Evoramonte

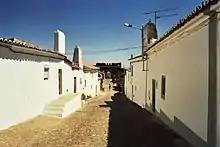
Casa do Convenção de Evoramonte

It was on 26 May 1834, that the historical "Convenção de Evoramonte" ("Concession of Evoramonte") was signed between the forces of Queen Maria II (under her father Peter IV), and the forces of Miguel I, ending the Liberal Wars between liberal and absolutist forces. Consequently, Miguel was forced into exile